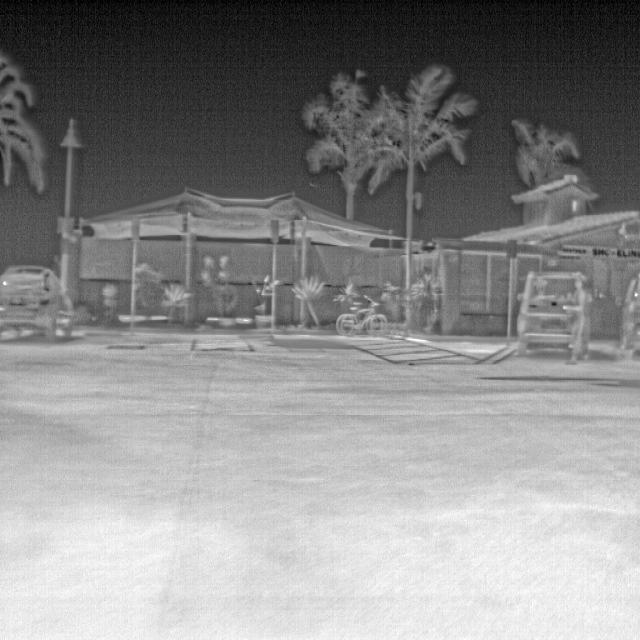
Detected objects:
label: person